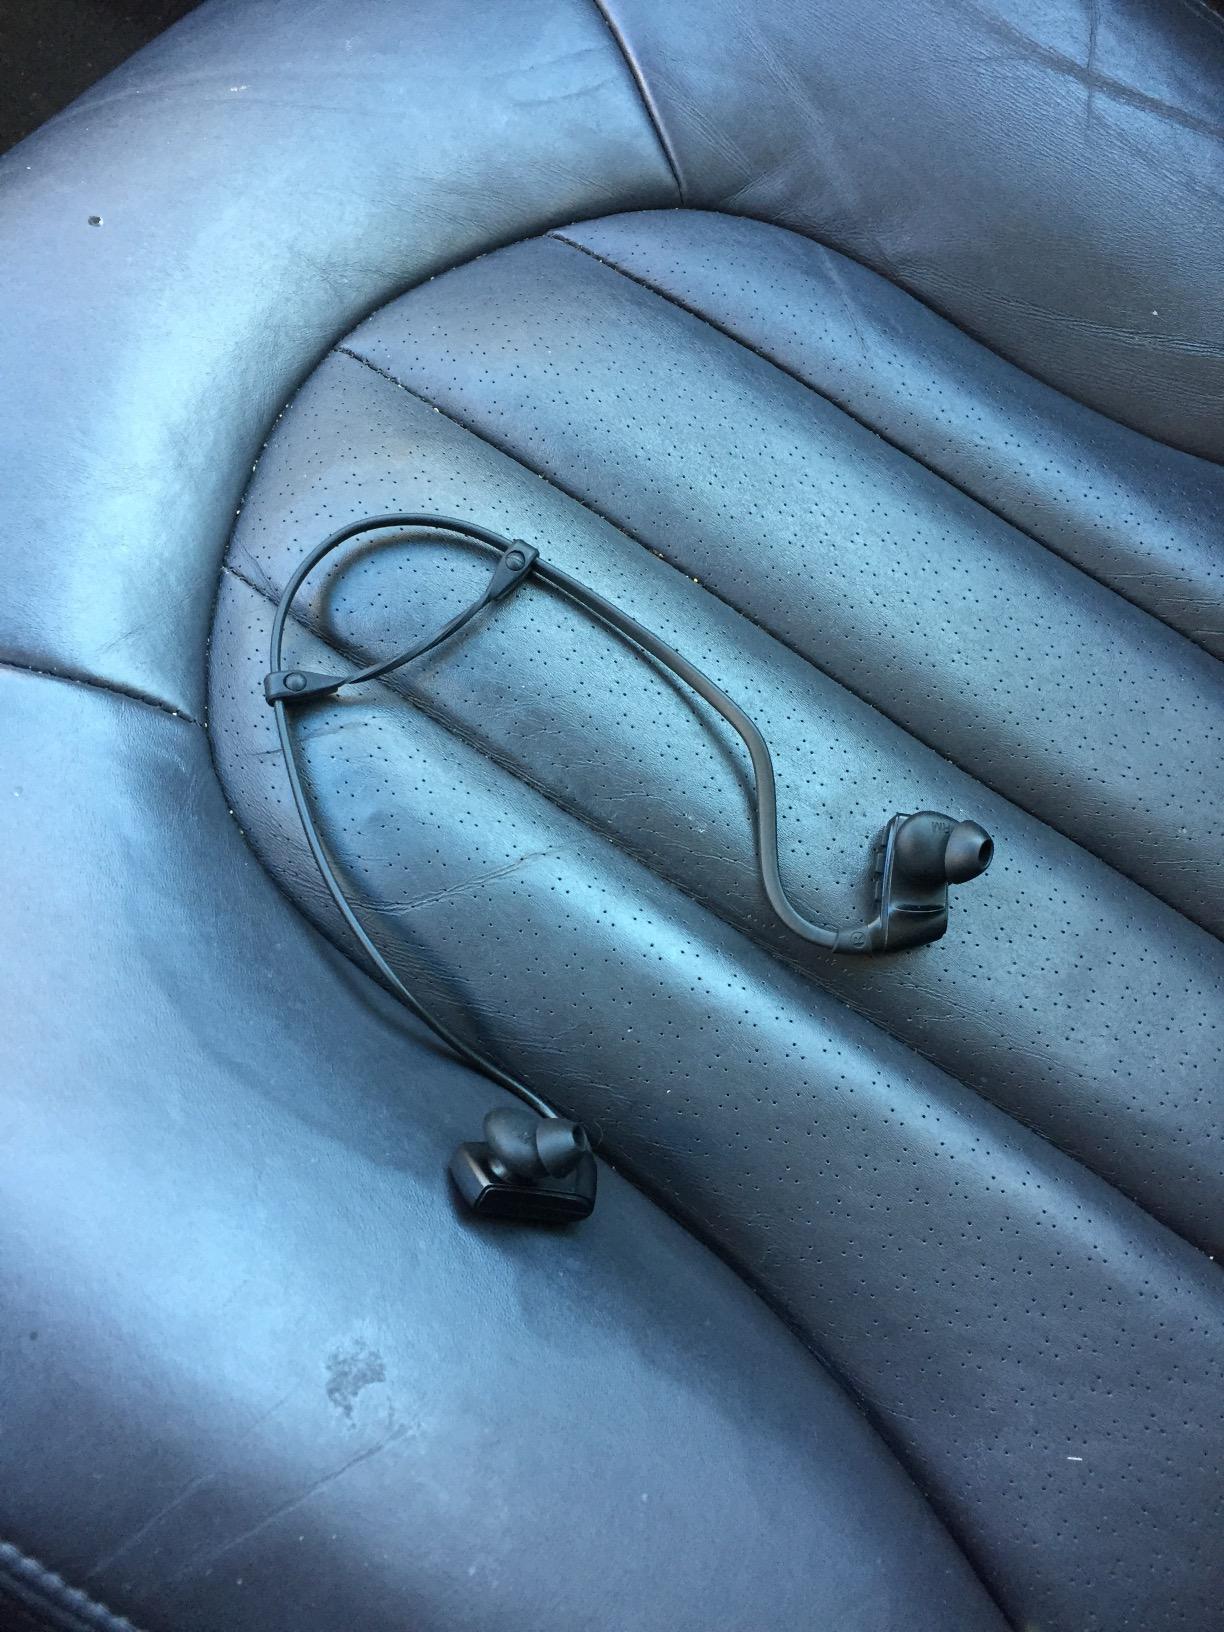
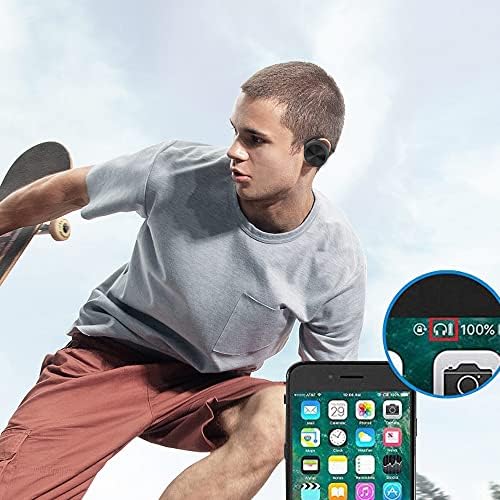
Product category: headphones
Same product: no